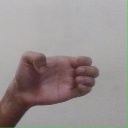
अक्षर: ख